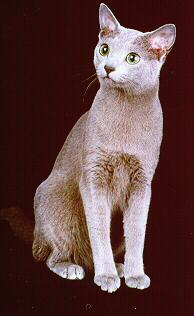
Russian Blue